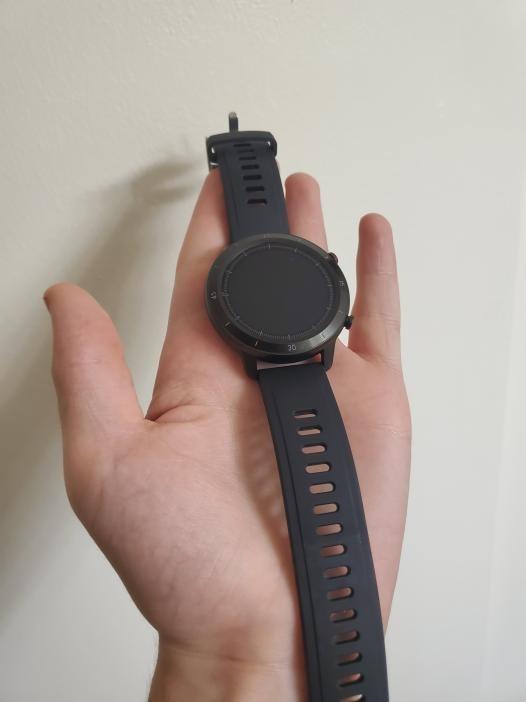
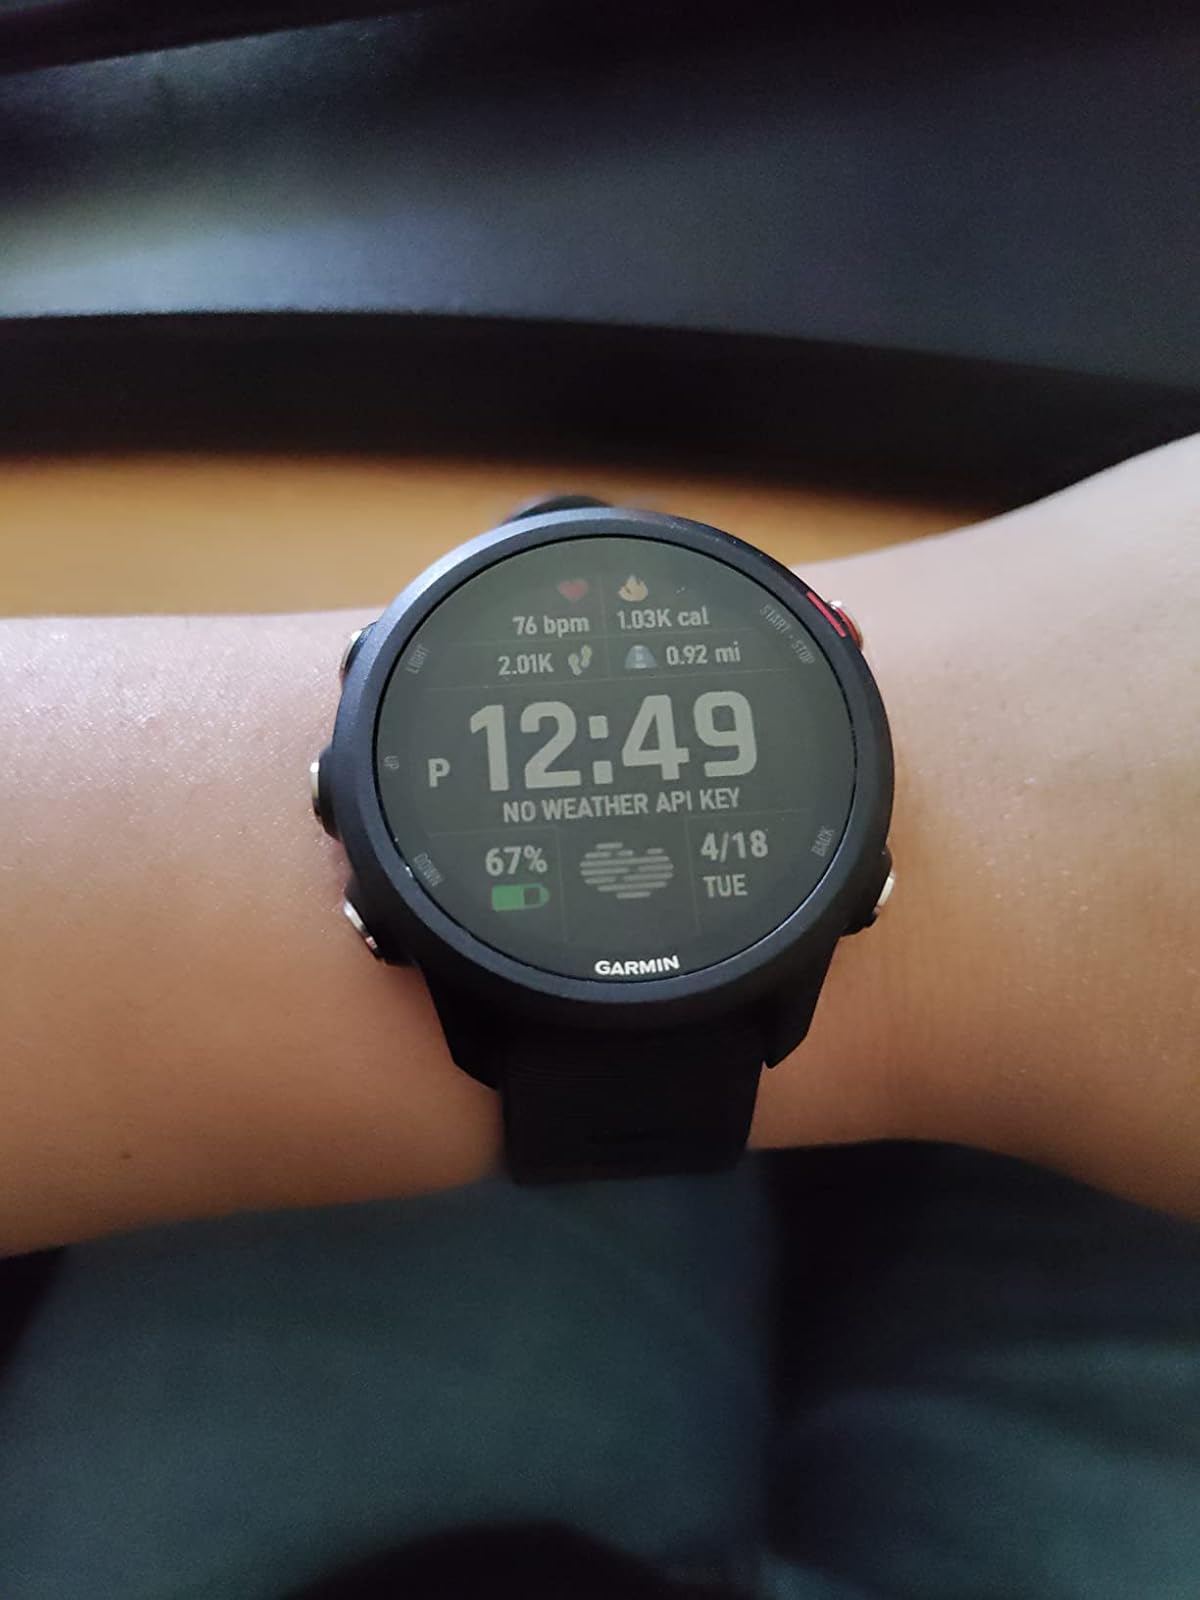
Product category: smartwatch
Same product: no